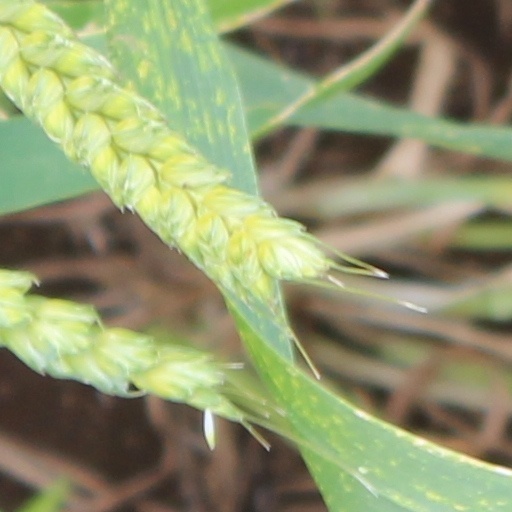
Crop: wheat